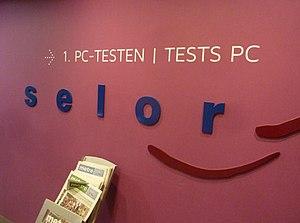
Le Service public fédéral personnel et organisation belge qui contribue au bon fonctionnement des agents et des services fédéraux. Ce SPF veille à la mise en place d'un environnement professionnel dans lequel chacun peut progresser et s’occupe entre autres de la formation, du recrutement et des rémunérations. Il fait maintenant partie du SPF stratégie et appui, en tant que direction générale recrutement et développement.